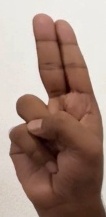
ASL sign: U